Causes of income inequality in the United States

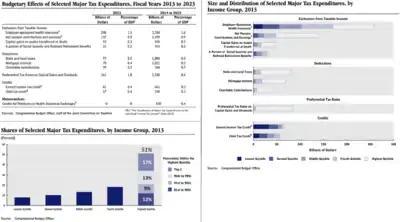
CBO charts describing amount and distribution of top 10 tax expenditures (i.e., exemptions, deductions, and preferential rates)

One study found reductions of total effective tax rates were most significant for individuals with highest incomes. (see "Federal Tax Rate by Income Group" chart) For those with incomes in the top 0.01 percent, overall rates of Federal tax fell from 74.6% in 1970, to 34.7% in 2004 (the reversal of the trend in 2000 with a rise to 40.8% came after the 1993 Clinton deficit reduction tax bill), the next 0.09 percent falling from 59.1% to 34.1%, before leveling off with a relatively modest drop of 41.4 to 33.0% for the 99.5–99.9 percent group. Although the tax rate for low-income earners fell as well (though not as much), these tax reductions compare with virtually no change – 23.3% tax rate in 1970, 23.4% in 2004 – for the US population overall.